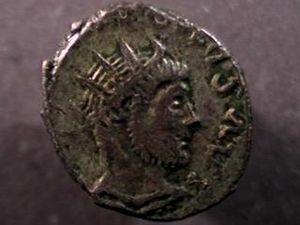
Bonosus, est un usurpateur romain né en Hispanie, il se proclame empereur en 280 à Cologne mais est battu par l'empereur Probus. Seule l'histoire Auguste en donne une biographie, indiquée ci-dessous, critiquée par André Chastagnol.